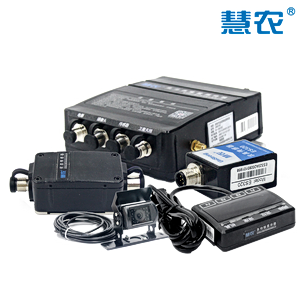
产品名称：慧农®远程作业监测系统
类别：农业系统平台
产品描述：系统介绍：慧农®远程作业监测系统集成传感器技术、计算机测控技术、卫星定位技术和无线通讯技术，实现对农机作业面积、深松作业质量的准确监测，为农机作业面积补贴提供量化依据，可极大降低管理强度，显著提升农机作业管理信息化水平。